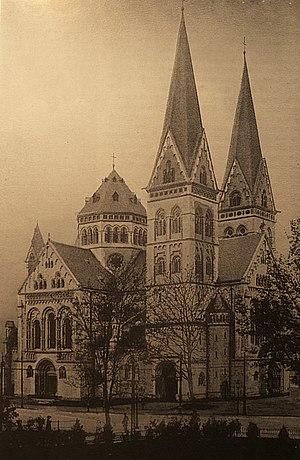
L’église Saint-Joseph est un édifice de culte catholique construit à Montigny-lès-Metz pendant la période du rattachement à l'Empire Allemand.